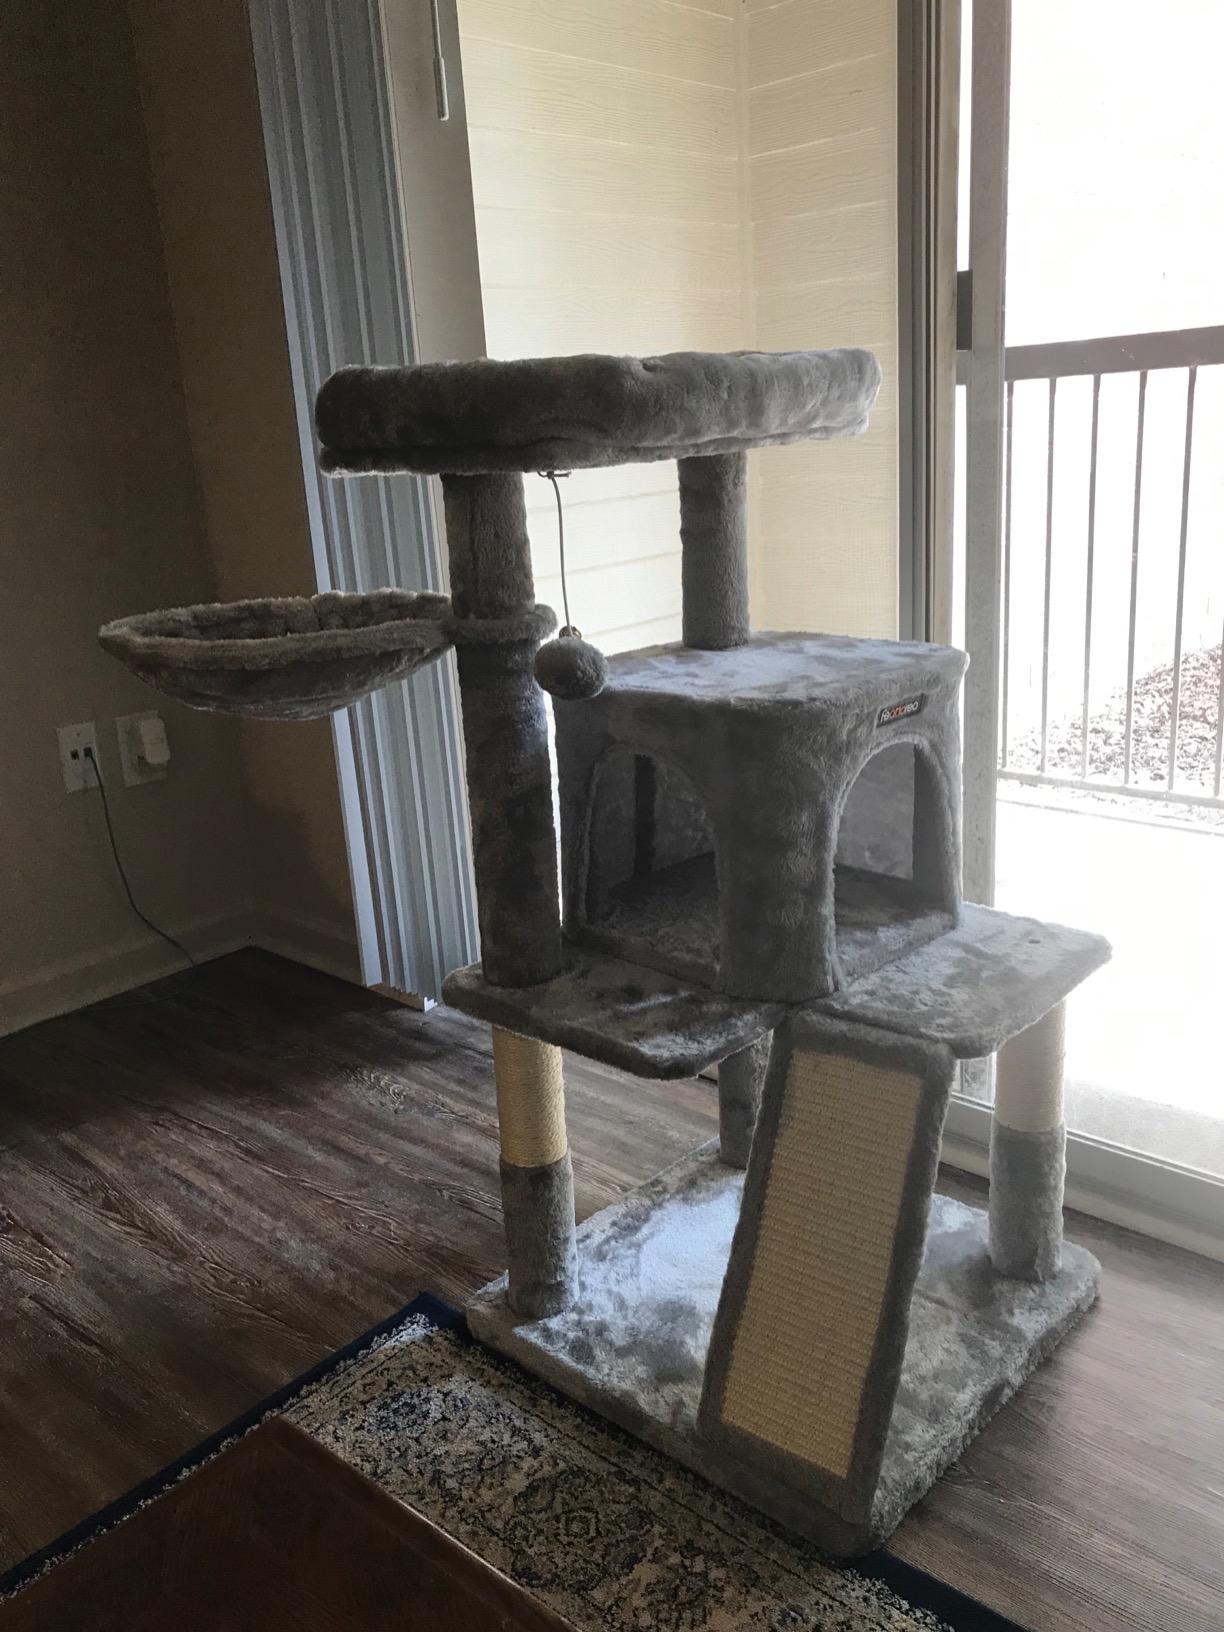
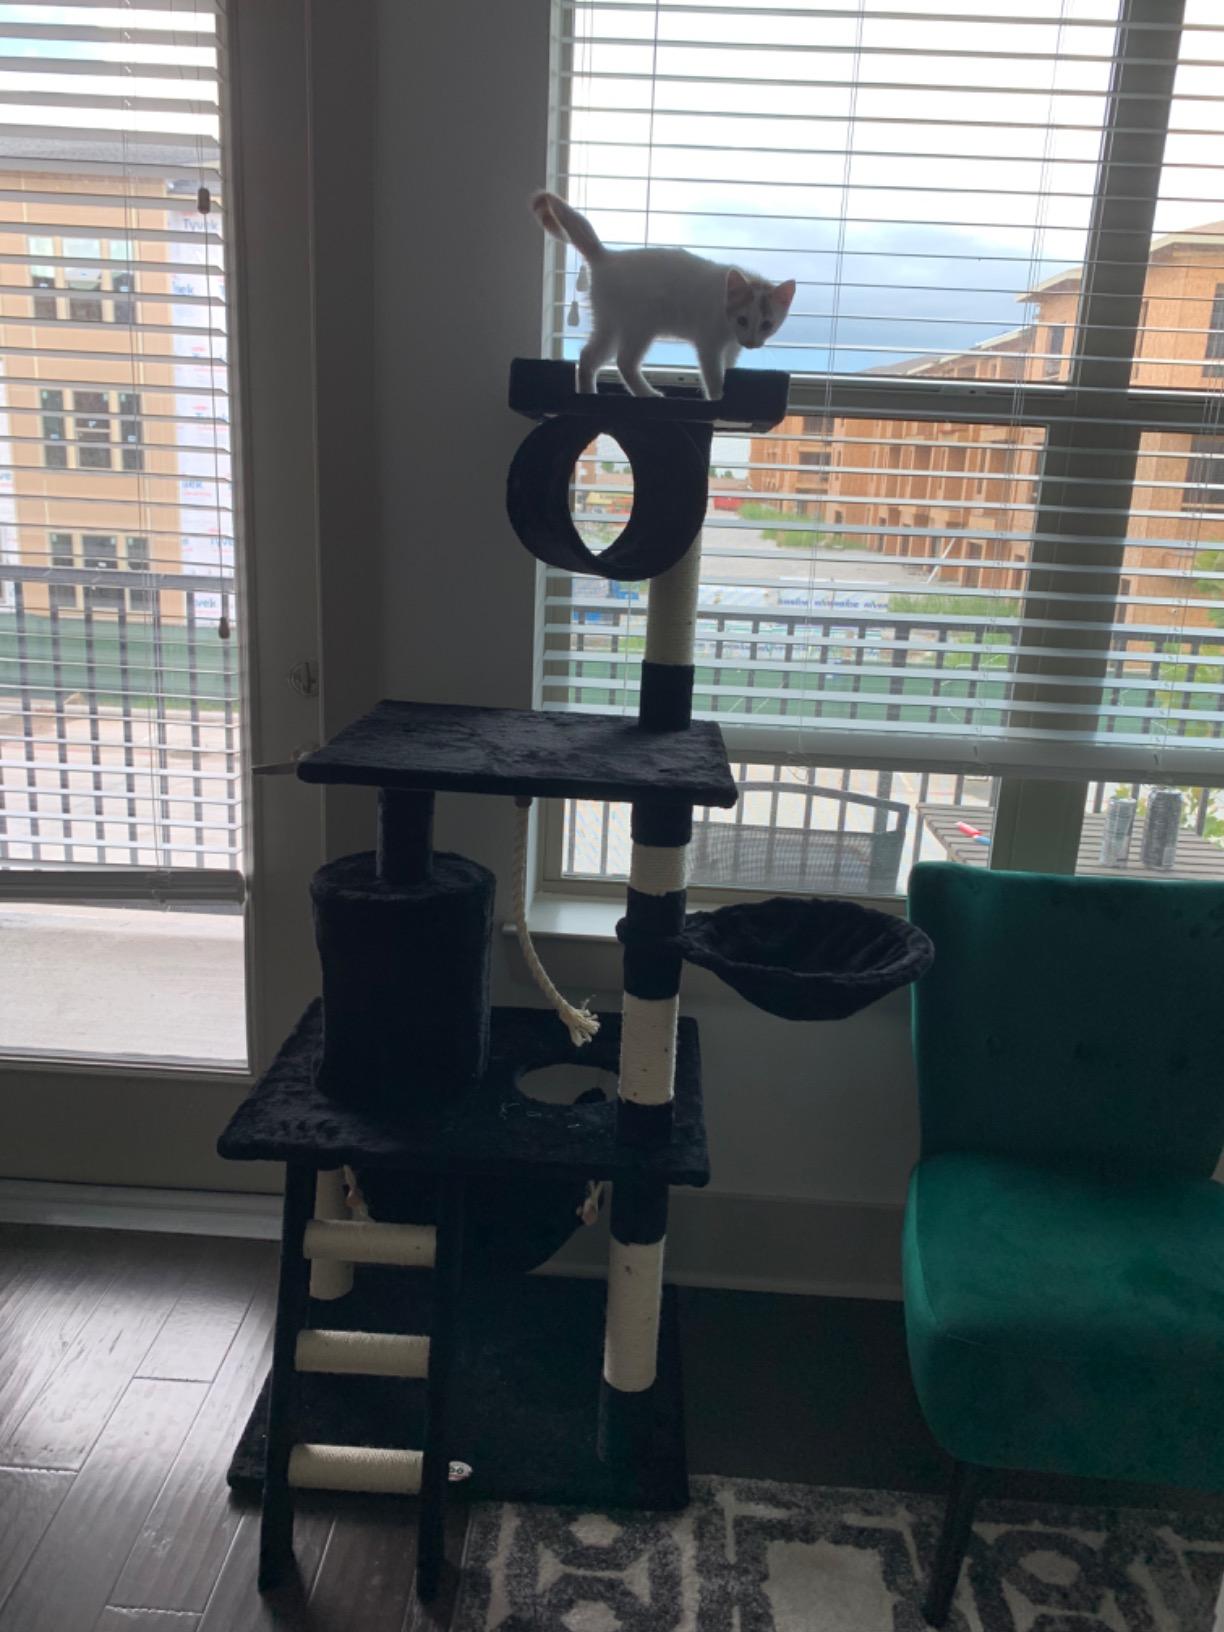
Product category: items_cat tree
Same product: no